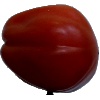
Label: Tomato Heart 1